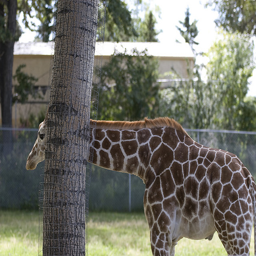
a large giraffe hiding his head behind a tree.
This giraffe is bending its neck over behind this tree.
A giraffe standing next to a tree and lots of grass.
a giraffe rubbing its head against a tree
A giraffe is standing on all fours and is holding it's neck out directly in front of it, with it's head behind a tree trunk.